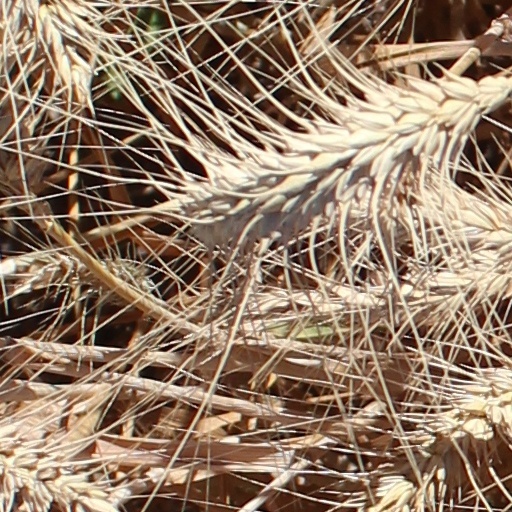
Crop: wheat